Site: brandenburg
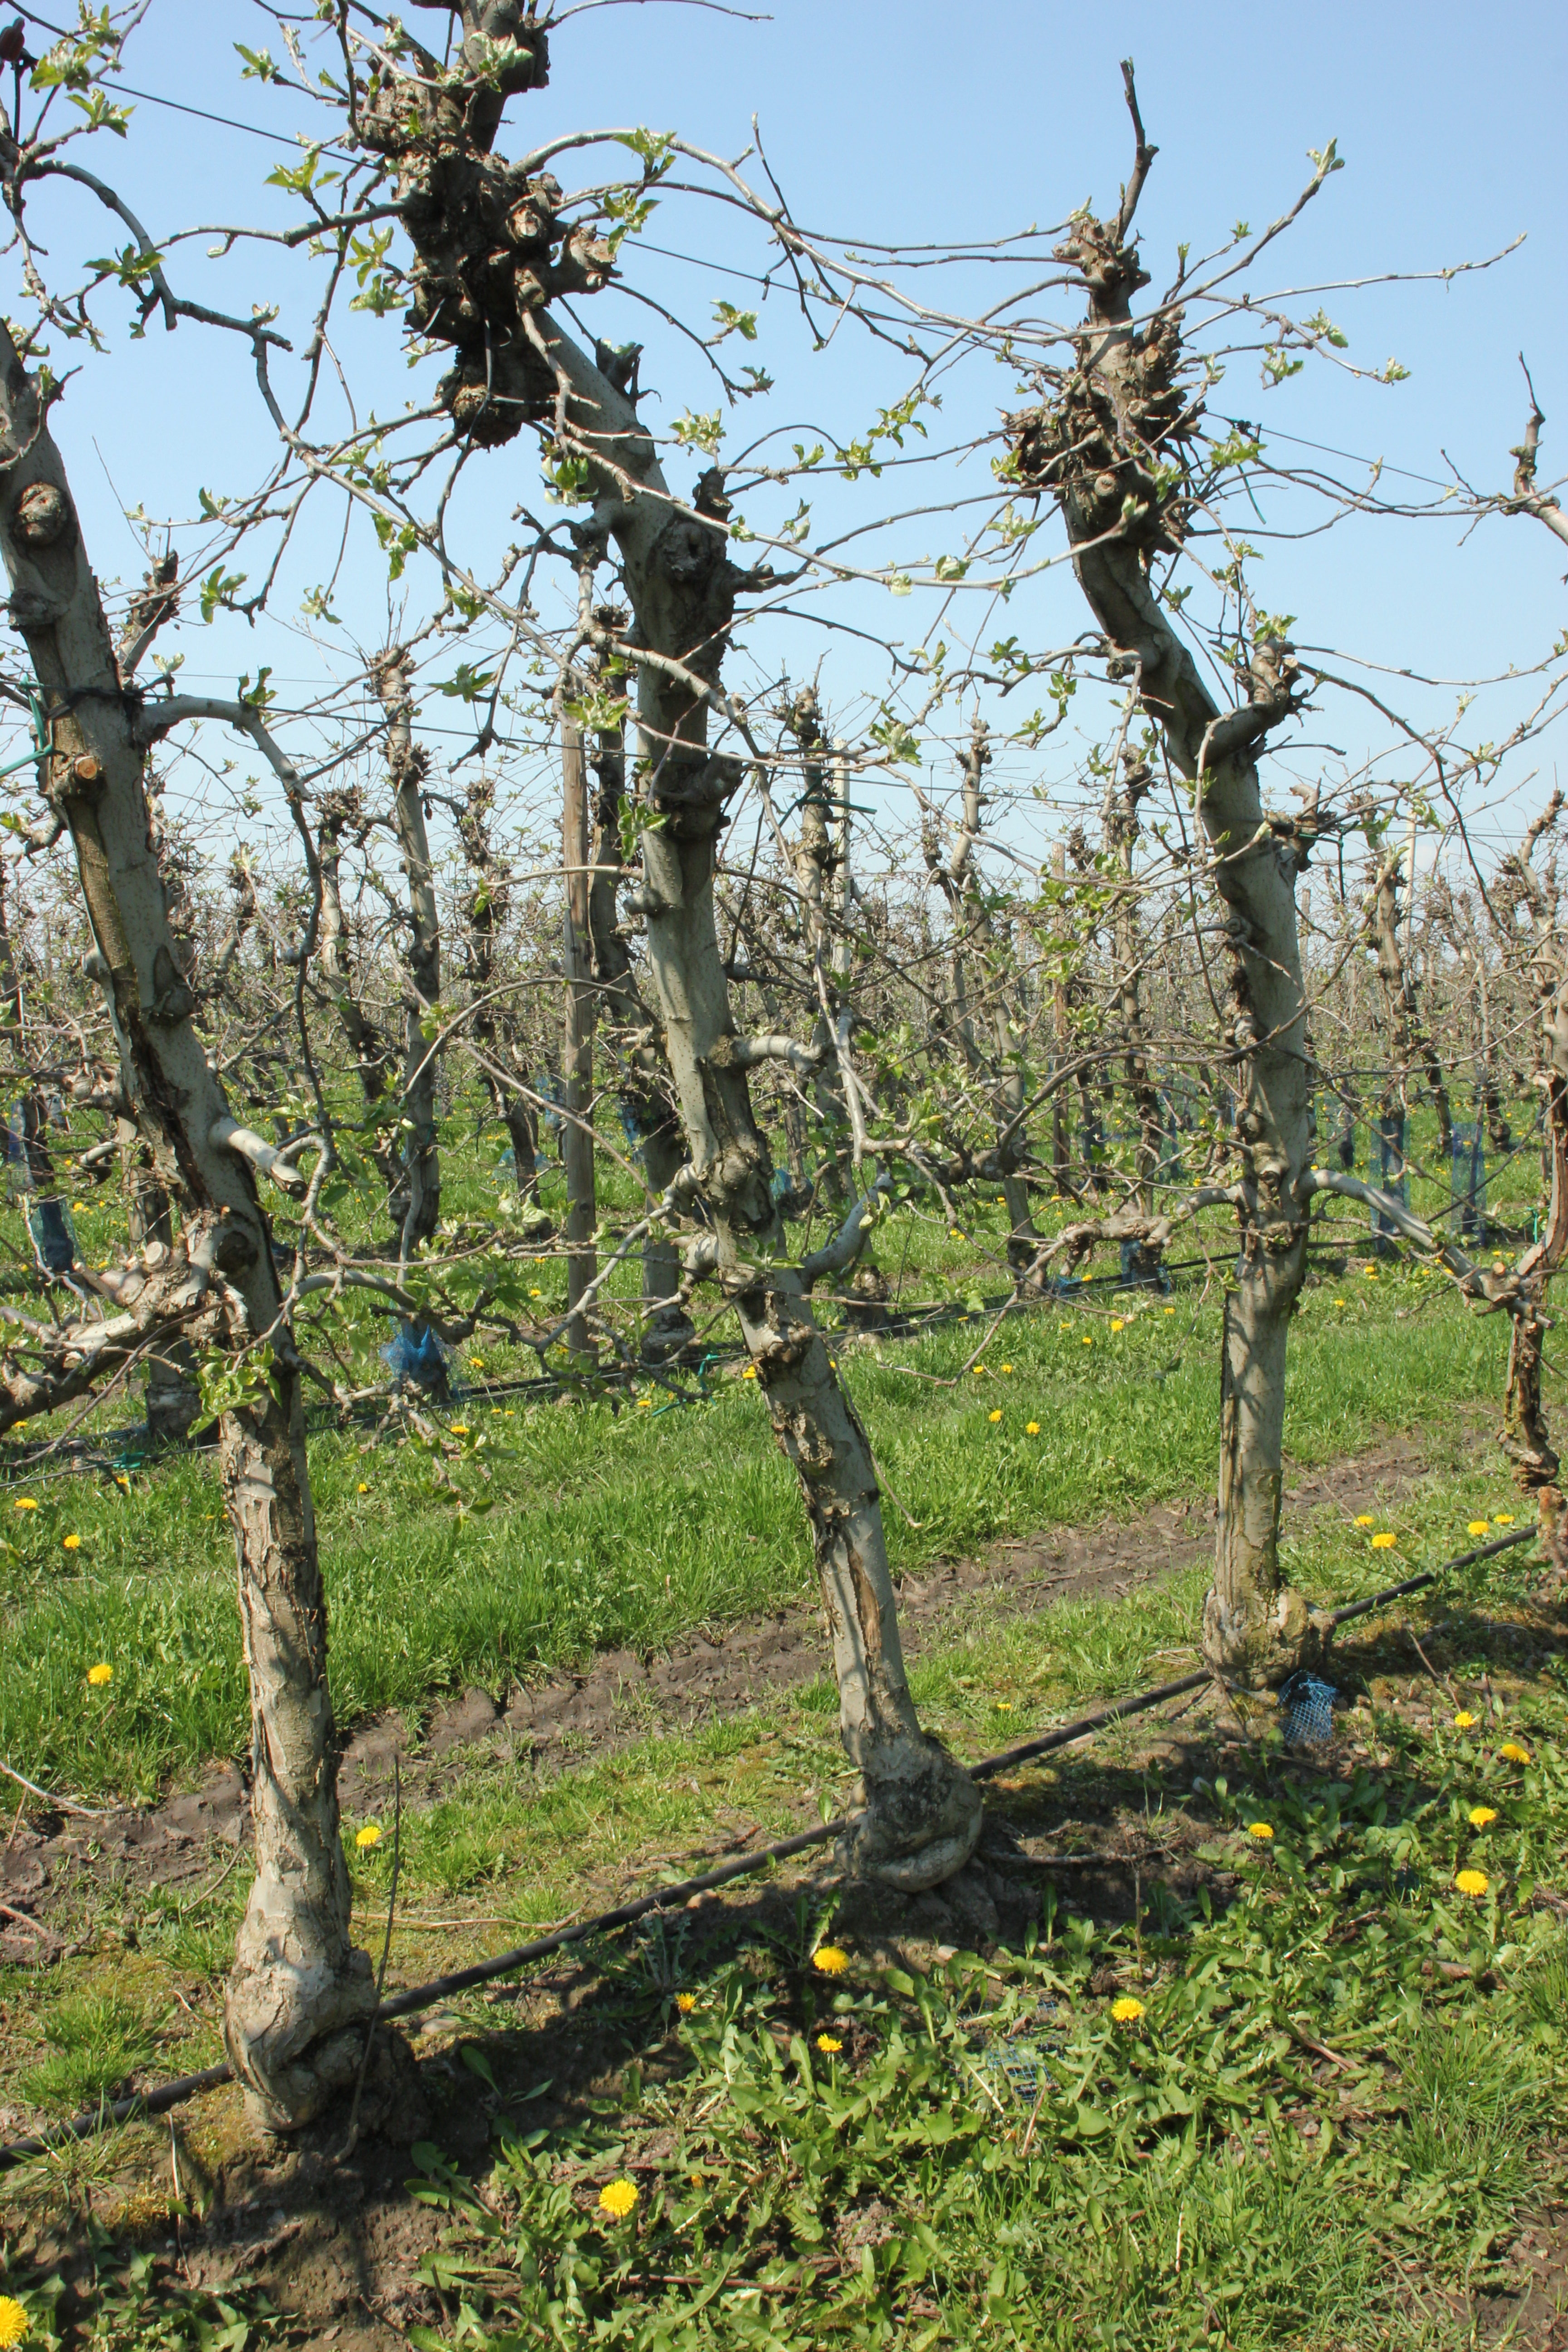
Growth stage (BBCH 56): Inflorescence emergence